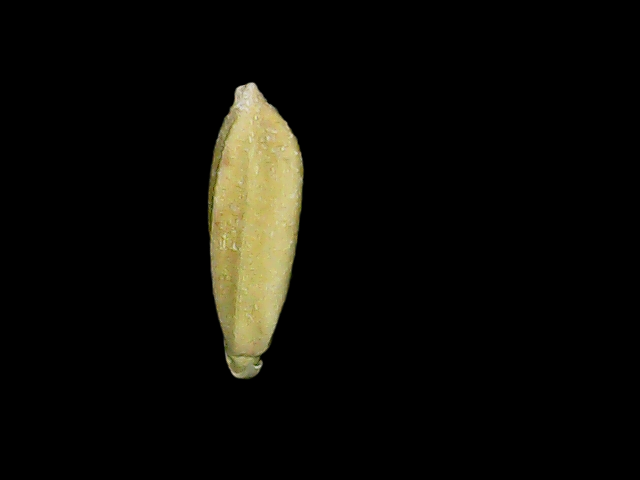
Rice variety: Bd95